Akasaka Estate

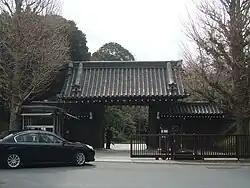
Samegahashi Gate

The estate was once on the grounds of the in Edo of the powerful Tokugawa clan of Kii, granted in 1632, which at 145,381 "tsubo" was one of the largest daimyo residences of the city. In 1823, a fire destroyed the main residence of the clan in Kojimachi, turning that spare into their main Edo residence. During the Meiji Restoration, the head of the clan, Tokugawa Mochitsugu, became a "Kazoku" noble and lived in the estate. In 1873, a fire destroyed Nishinomaru Palace within Edo Castle, where the Emperor was staying. Mochitsugu opened that very day the estate’s to the Emperor, who lived there for 15 years. Another residence on the southwest of the estate was given to Empress Dowager Eishō, as the Emperor wanted to have her nearby.